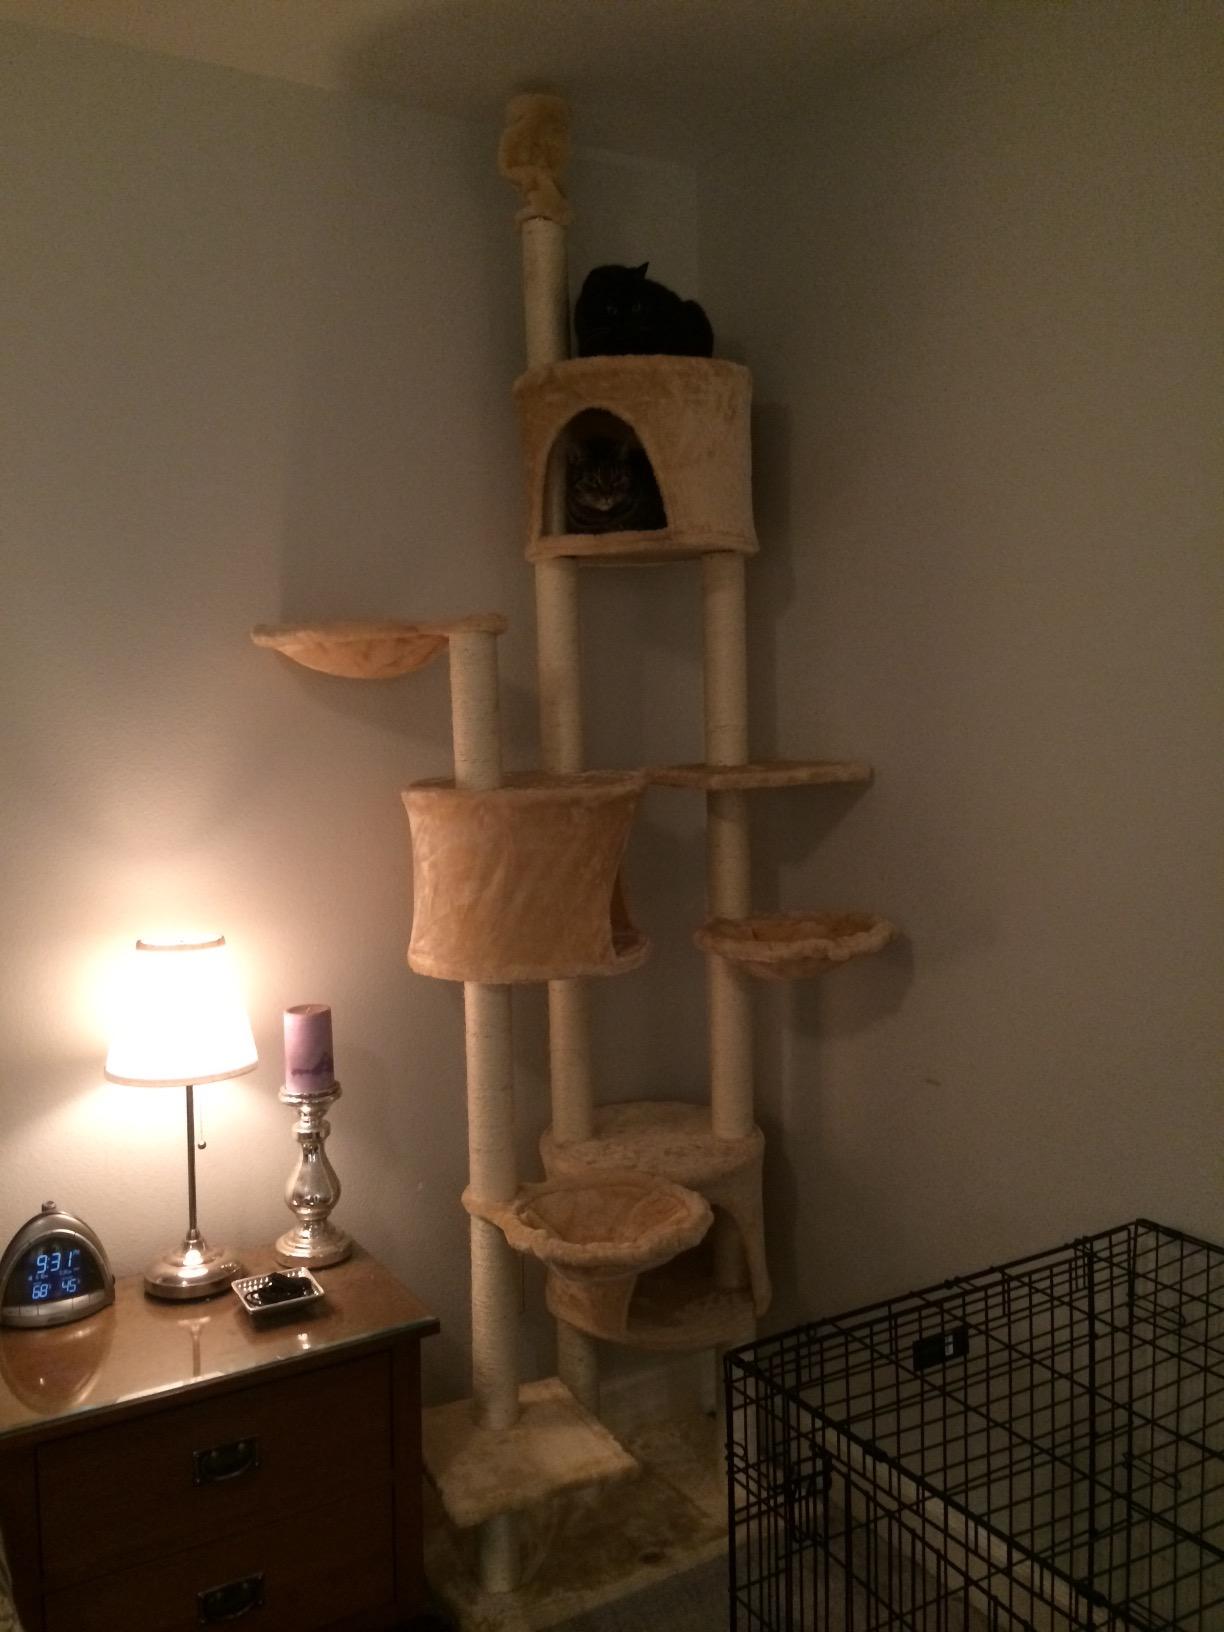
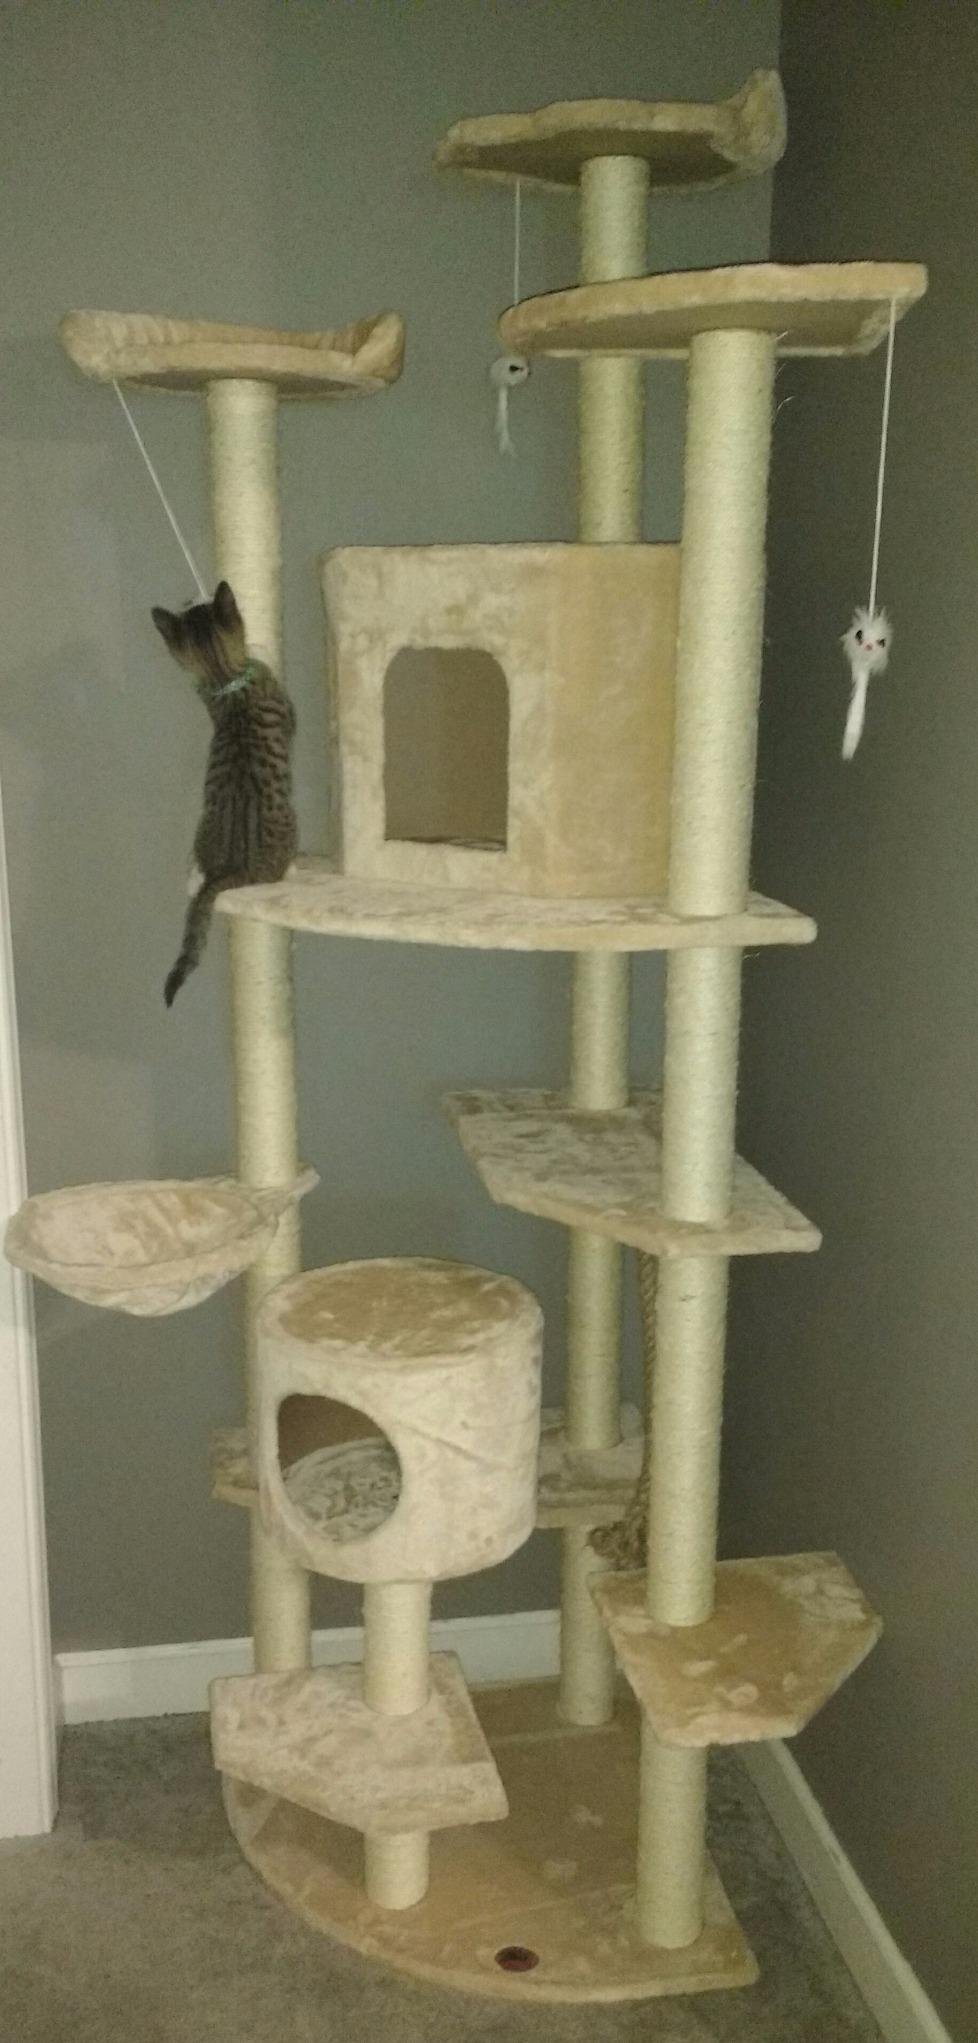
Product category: items_cat tree
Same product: no